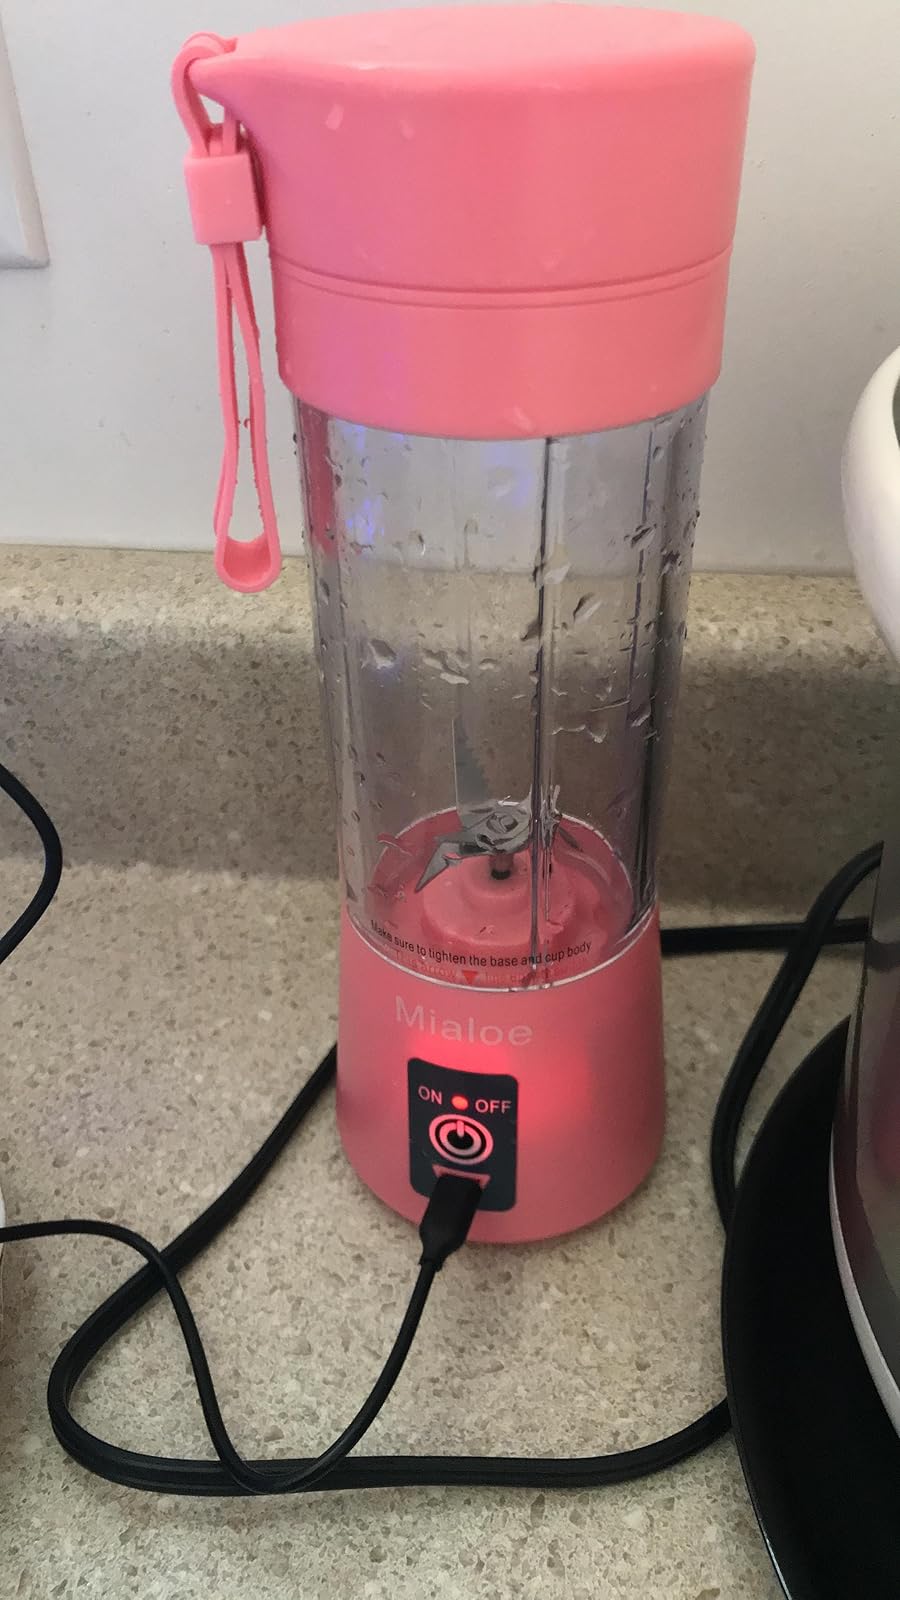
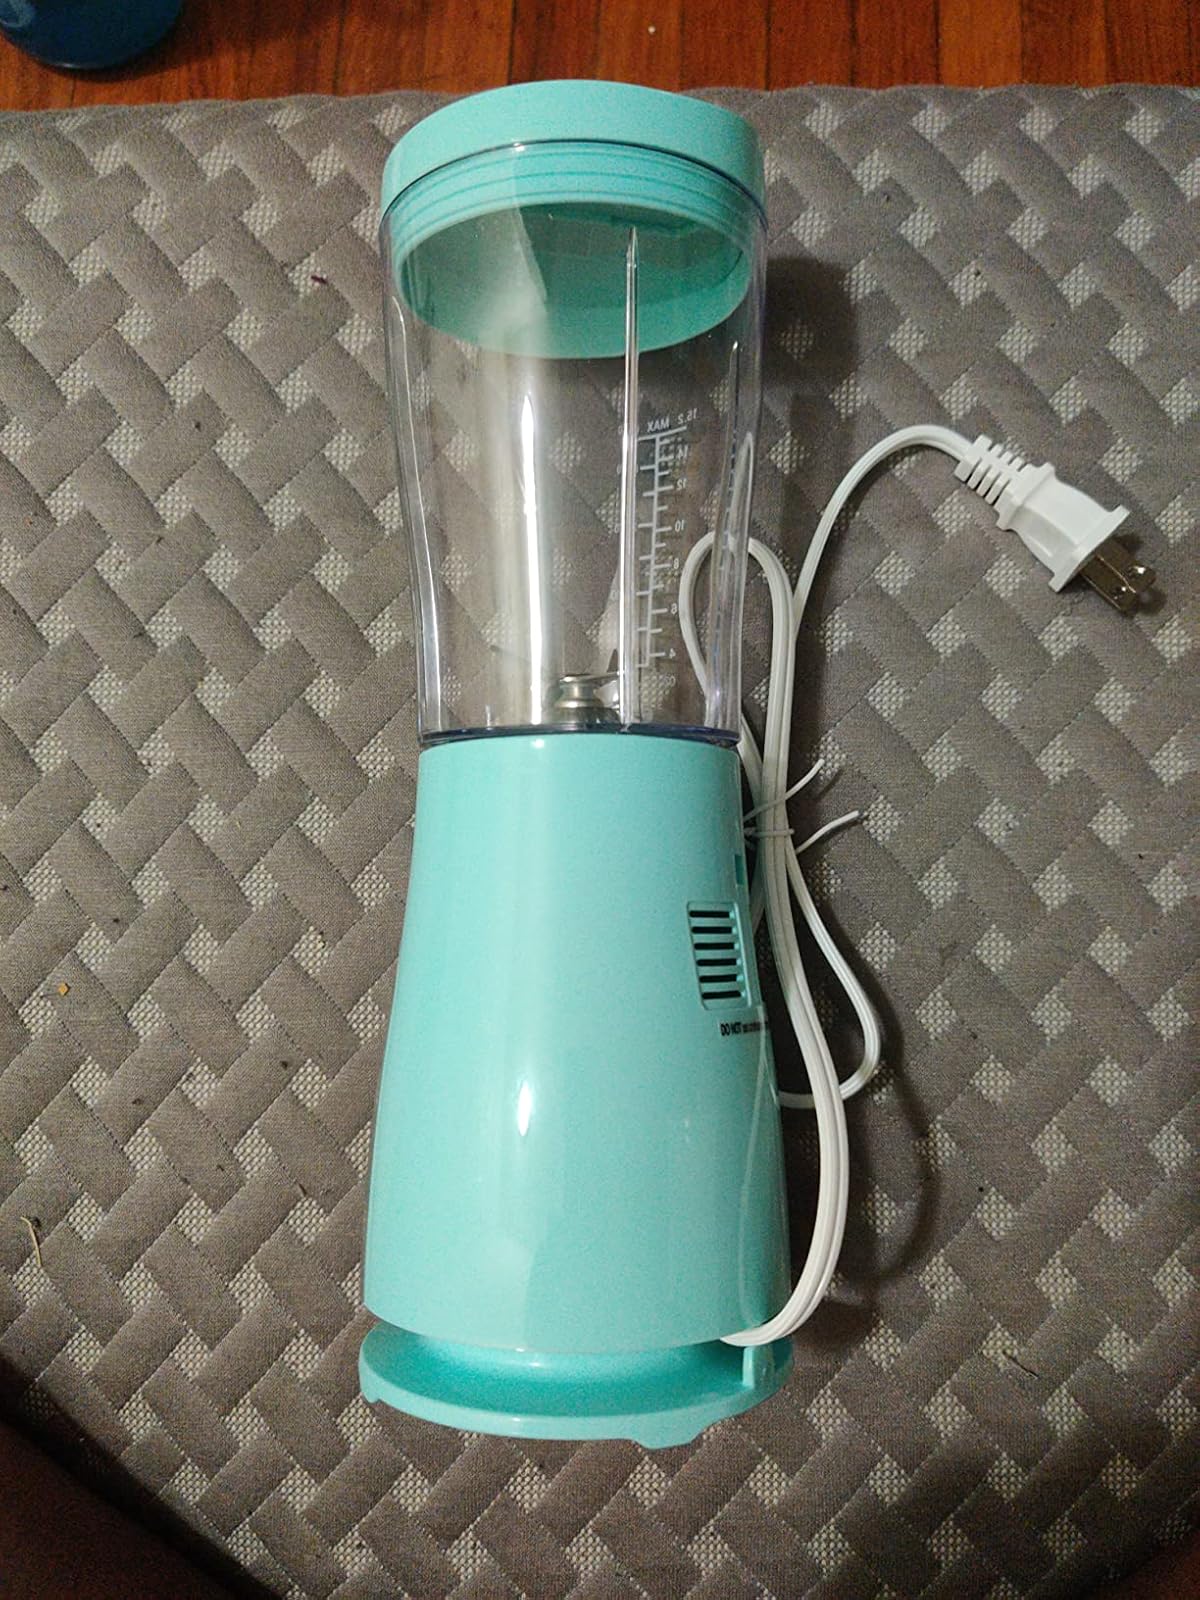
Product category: items_blender
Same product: no